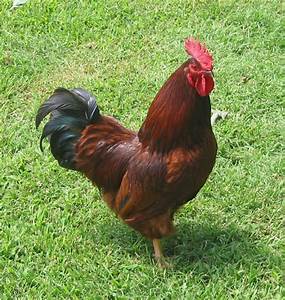
Label: gallina